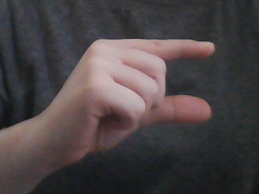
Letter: dal